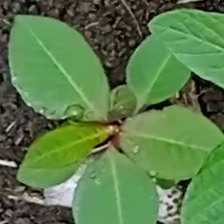
Weed species: Moti_dudhi(Euphorbia_geneculata_L)